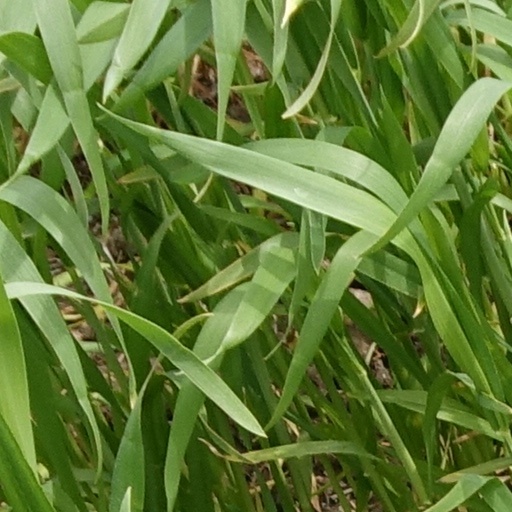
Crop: wheat